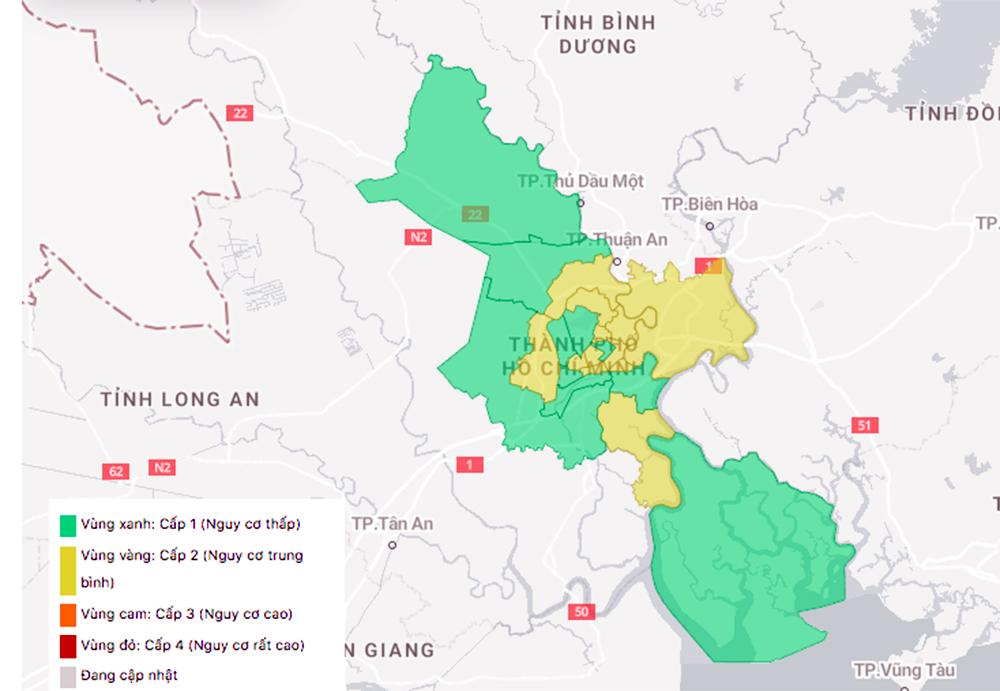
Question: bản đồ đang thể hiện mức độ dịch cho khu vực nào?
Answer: bản đồ thể hiện mức độ dịch cho khu vực thành phố hồ chí minh